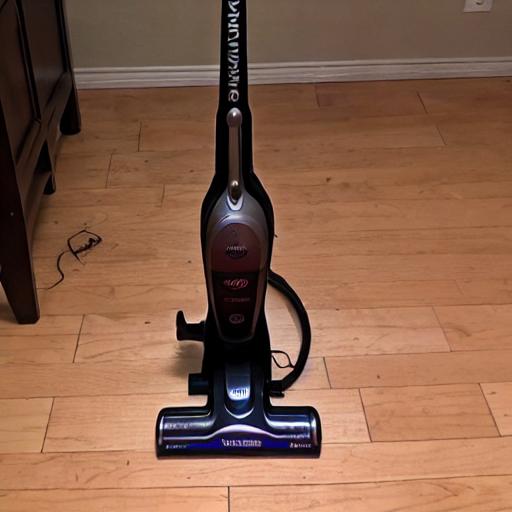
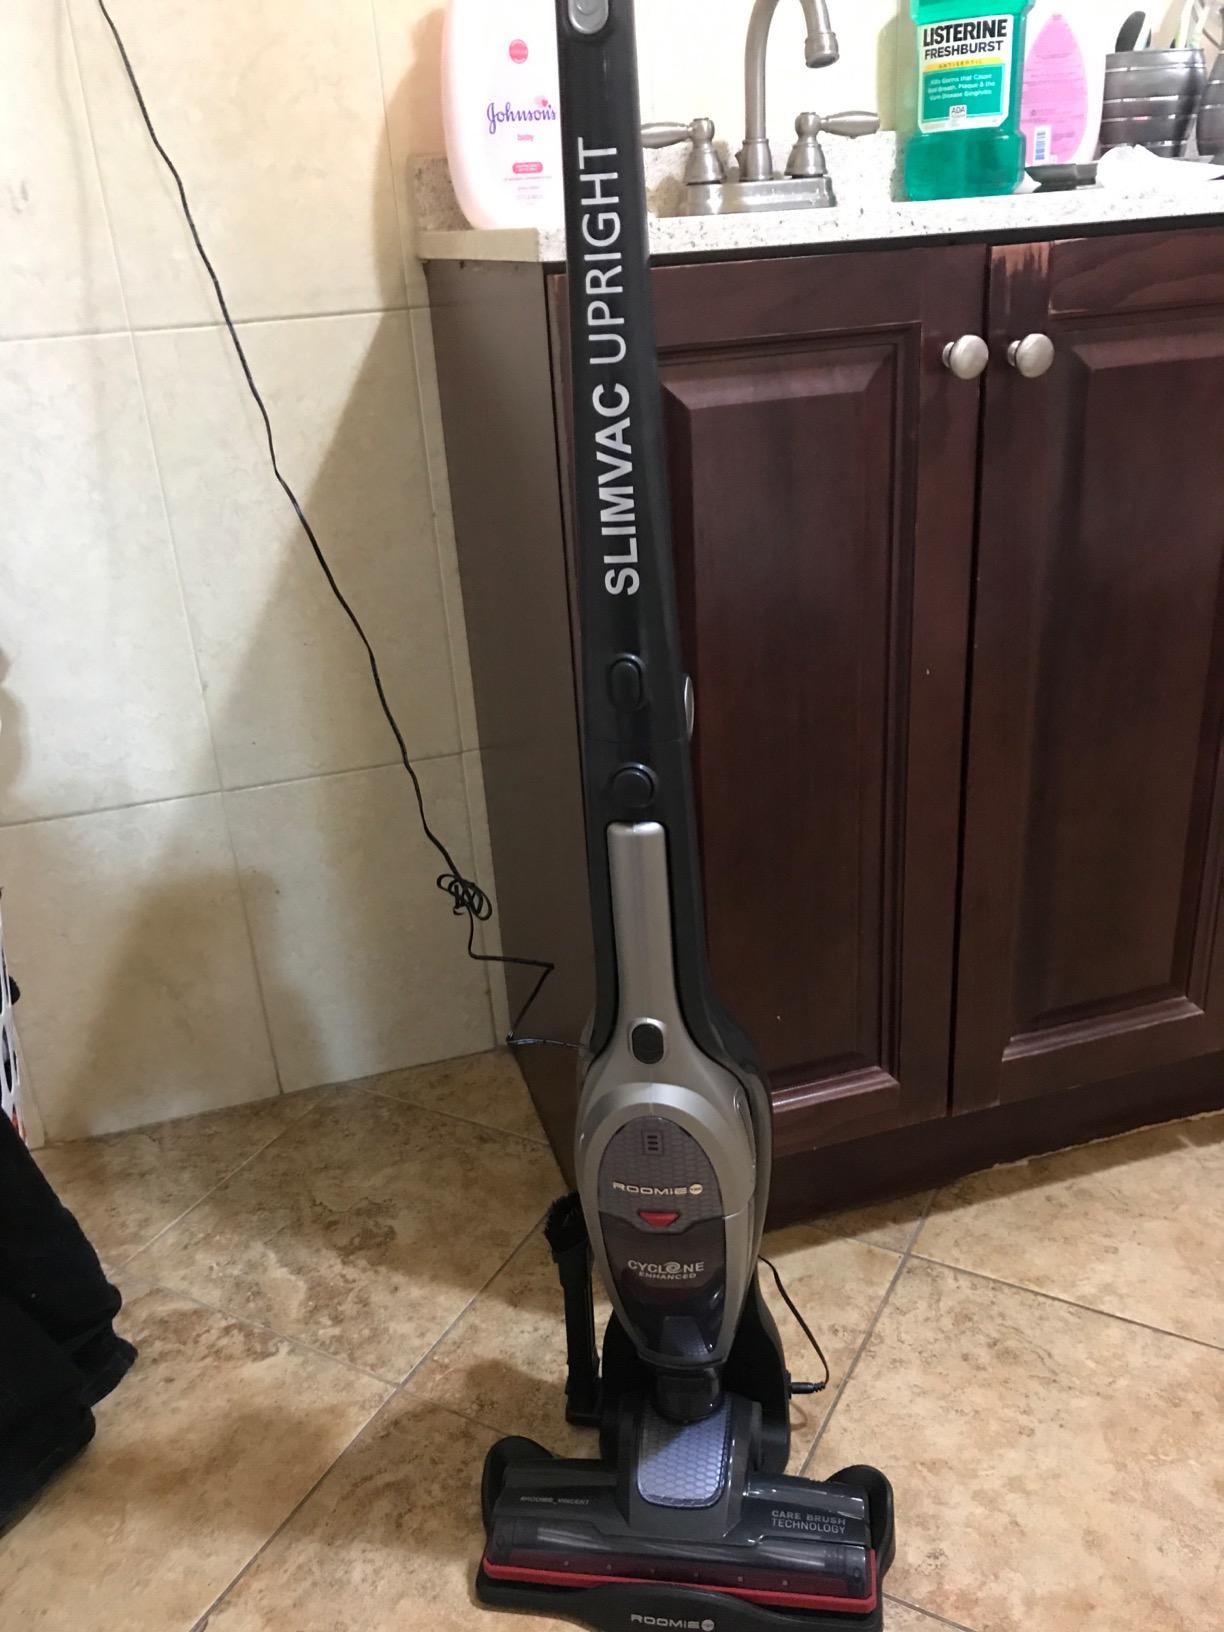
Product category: items_vacuum
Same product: no